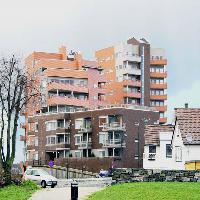
Weather: cloudy or overcast